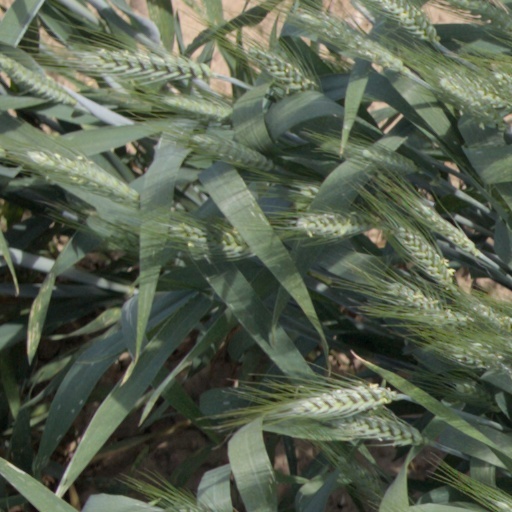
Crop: wheat